Landings at Cape Torokina

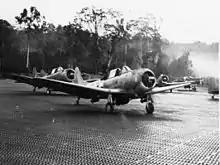
Douglas SBD Dauntless dive bombers of VC-40 sortie from Piva Airfield for a strike on Rabaul on 6 April 1944. The runway is surfaced with Marston Mat.

After the transports arrived at the transport area off Empress August Bay at 07:10 on 1 November, the first wave disembarked and went ashore aboard a large number of LCVPs. The landing was at 12 pre-designated beaches along an front northwest of and including Cape Torokina and Puruata Island, extending as far as Koromokina Lagoon. As the Marines came ashore, a force of 31 US Marine aircraft, staging out of Munda, attacked Japanese positions on the landing beaches. Meanwhile, overhead a force of 40 USAAF and RNZAF fighters provided cover, while bombers attacked the Japanese airfields at Kahili and Kara. Heavy but ultimately ineffective naval gunfire was also brought down ahead of the assault. The 9th Marines assaulted the northwestern beaches while the 3rd Marines took the southeastern beaches and the cape. The 3rd Marine Raider Battalion, under Lieutenant Colonel Fred D. Beans, captured Puruata Island, about northwest of the cape, against a well entrenched Japanese force. After being ejected from their pillboxes and trenches, the survivors escaped into the interior of the island. Mopping up operations began on 2 November.